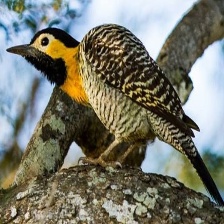
Species: CAMPO FLICKER
Scientific name: COLAPTES CAMPESTRIS